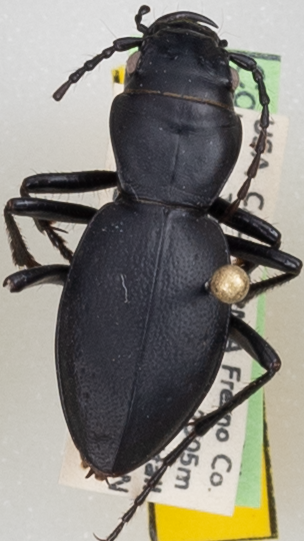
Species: Omus californicus
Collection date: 2022-06-21
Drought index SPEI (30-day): -0.926
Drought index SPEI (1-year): -1.28
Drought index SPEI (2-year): -2.09